Venezuelan opposition

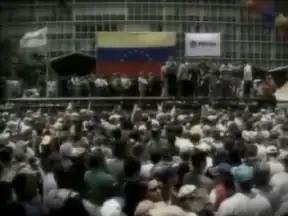
Rally at PDVSA's headquarters in Chuao, Caracas.

Although Chávez promised to seek the support of the opposition-dominated Congress before starting the Constituent process, on his first day as President, Chávez decreed a call for a referendum to determine whether a new Constitution should be drafted using a method proposed by him. According to statements made at the time by the head of the Movement for Socialism parliamentary group, Chavismo's main ally in Congress, even they had not been informed of this step beforehand. Once again, the opposition was caught divided: the COPEI party, Justice First and former candidate Irene Sáez, who had just formed an alliance with the Chavistas in the Nueva Esparta state, supported the decree; Henrique Salas Römer's Project Venezuela and Democratic Action (AD) criticized the manner in which Chávez was leading the process, arguing that it excluded the Congress. La Causa R and Convergencia were cautious as they did not know the details of the country's project proposed by the President. Only the Movimiento Apertura of former President Carlos Andrés Pérez was completely opposed to the measure.